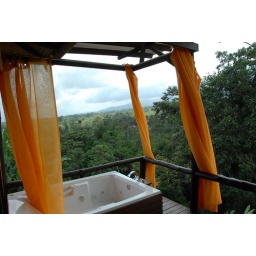
Our jacuzzi tub overlooking the rain forest and volcano (hidden by clouds today). We can't see our neighbors. Awesome!